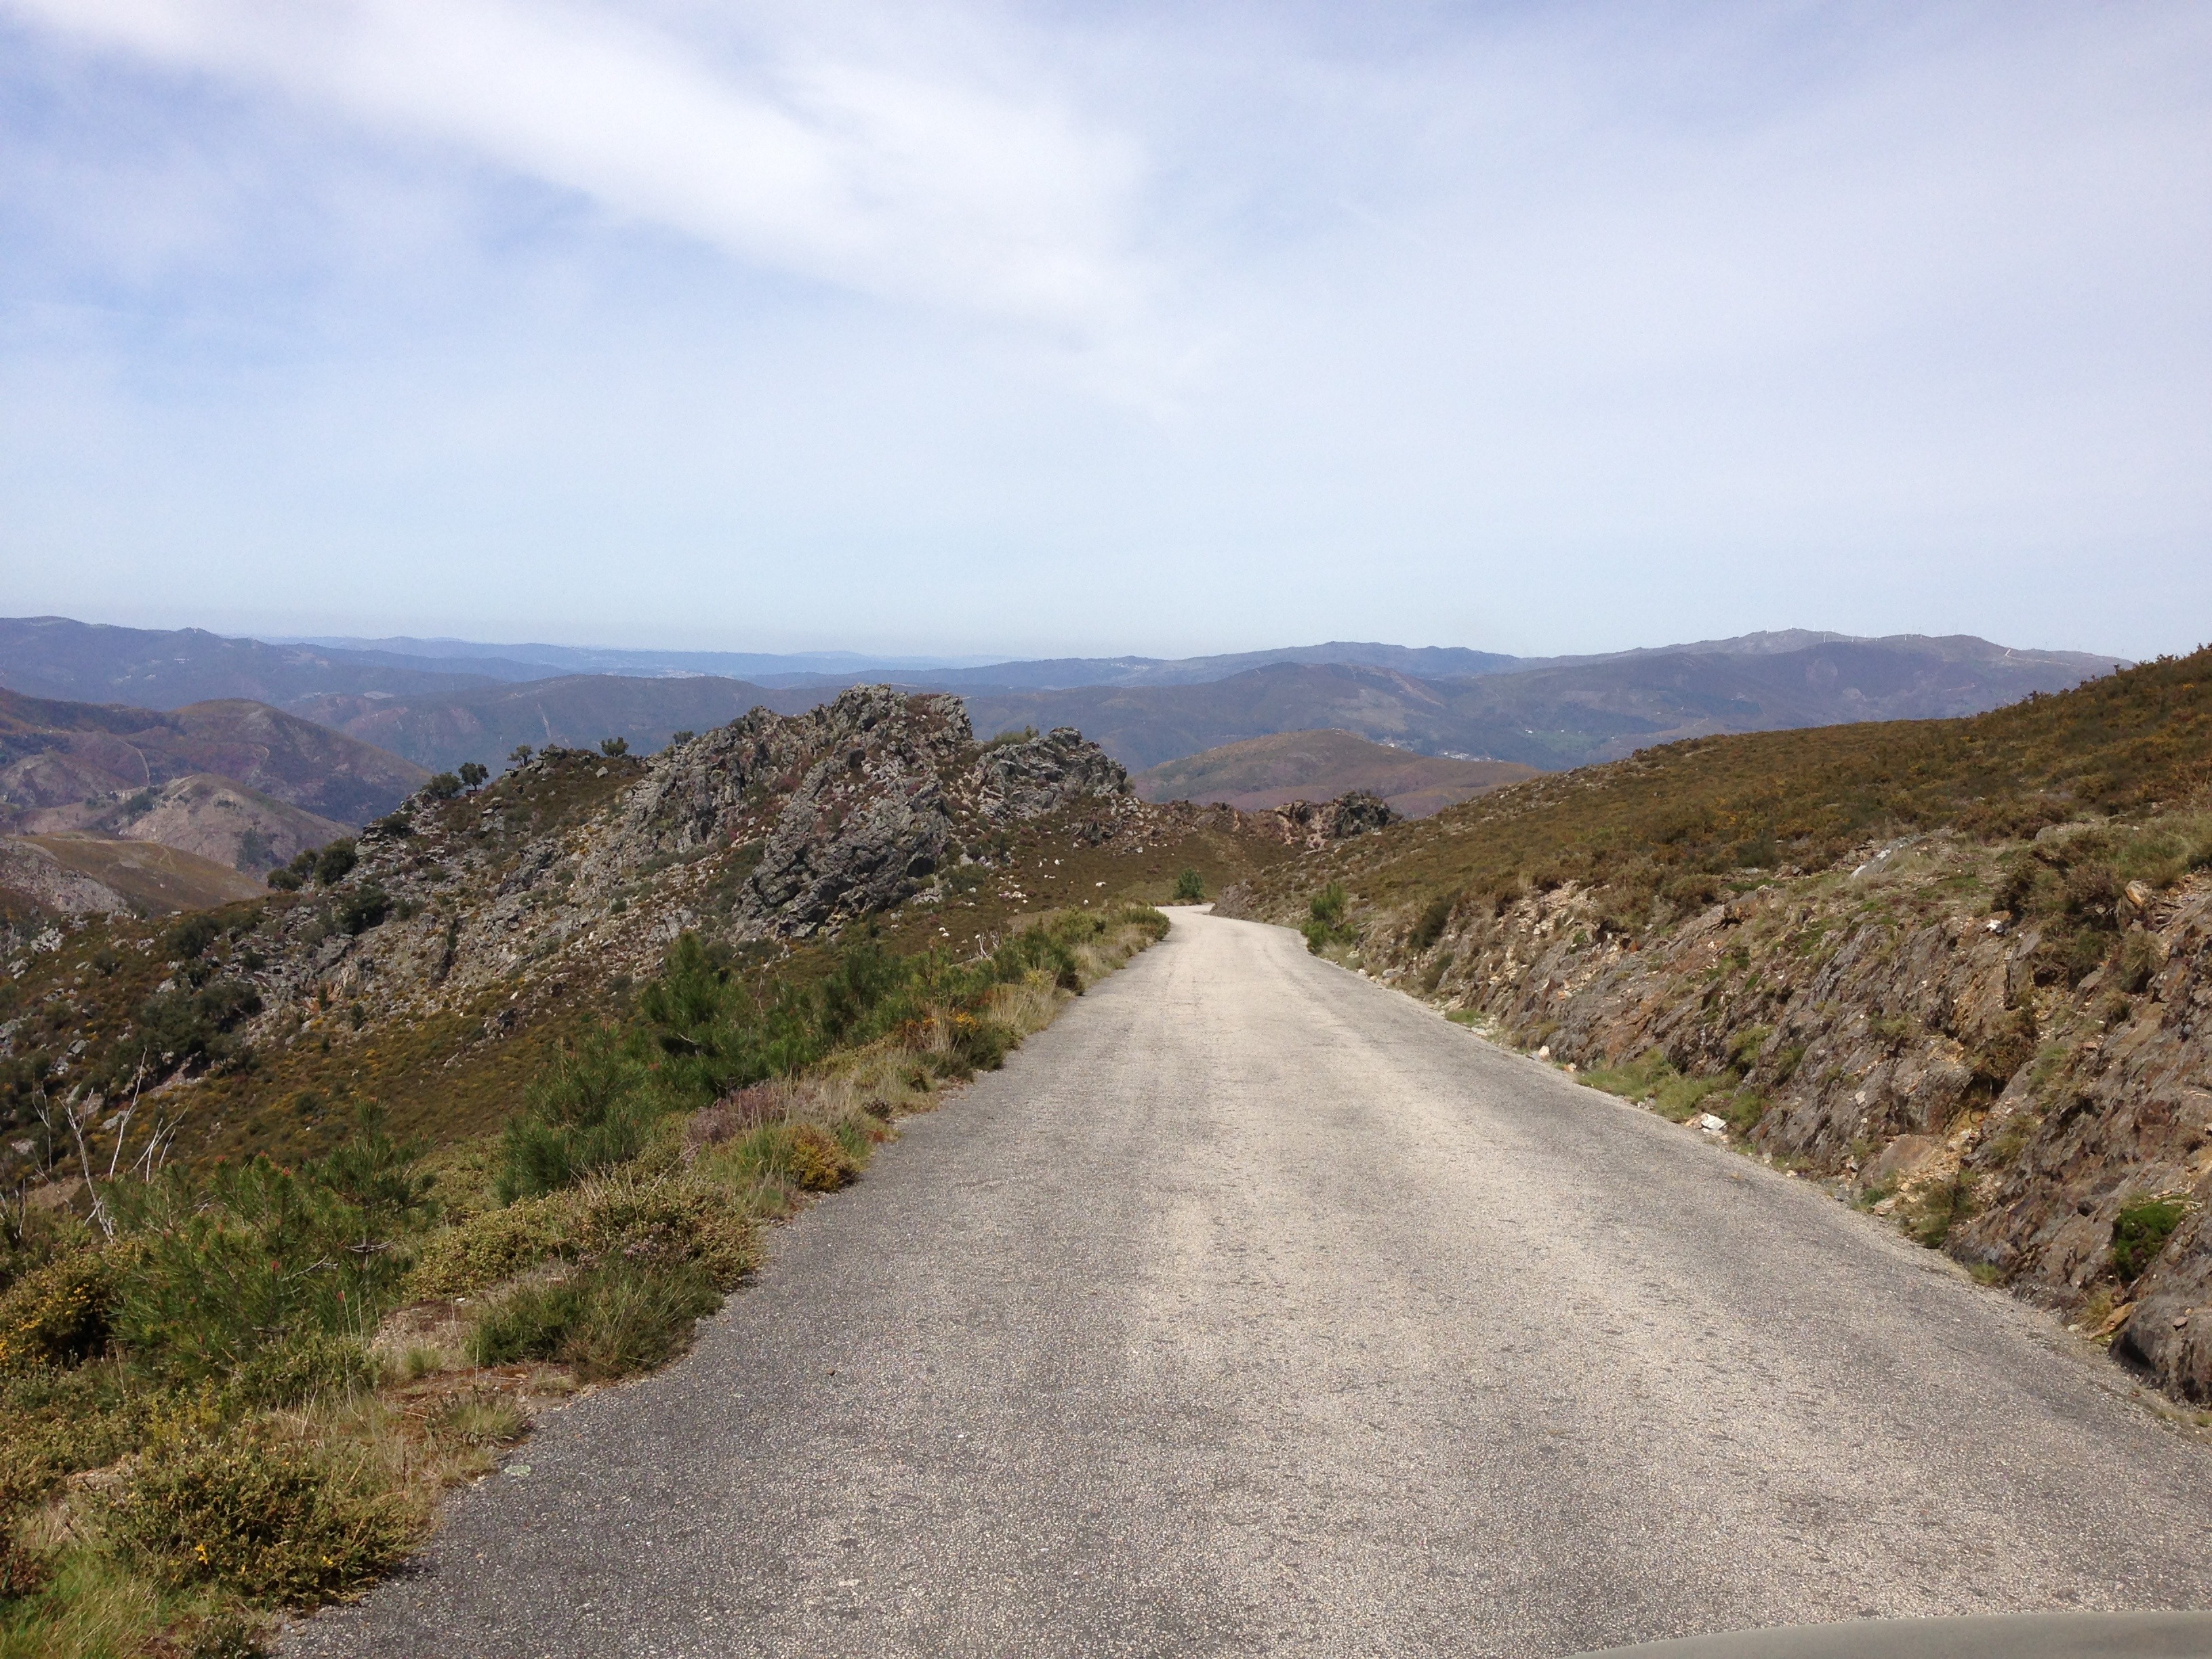
landscape, path, walking, mountain, road, trail, hill, highway, valley, mountain range, dirt road, ridge, road trip, geology, mountains, infrastructure, plateau, fell, mountain pass, mountainous landforms, nonbuilding structure